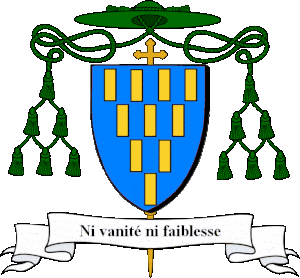
D'azur à dix billettes d'or 4, 3, 2, 1